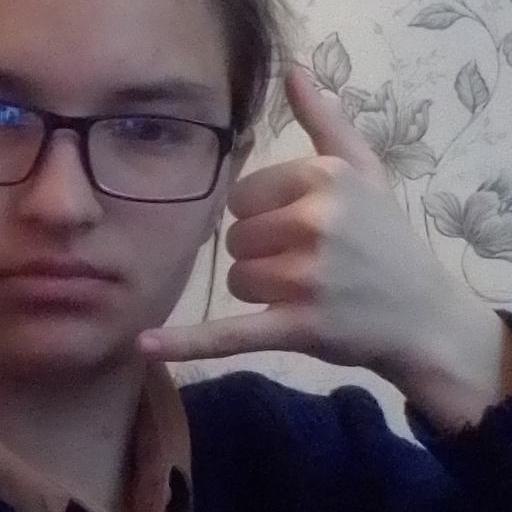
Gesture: call